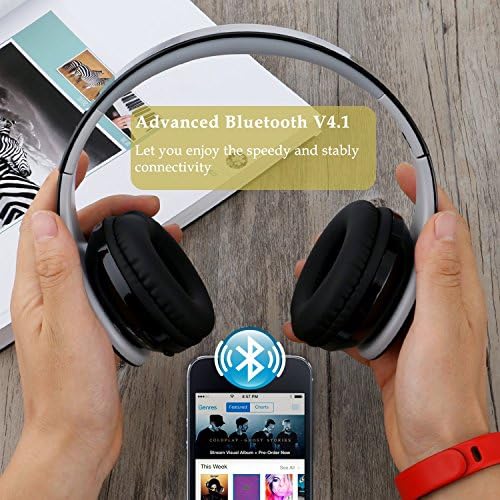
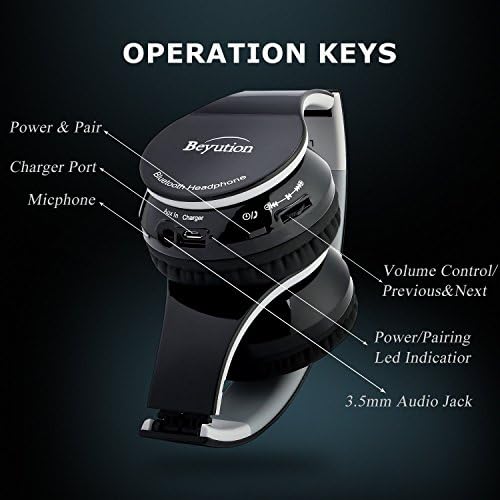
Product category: headphones
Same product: yes